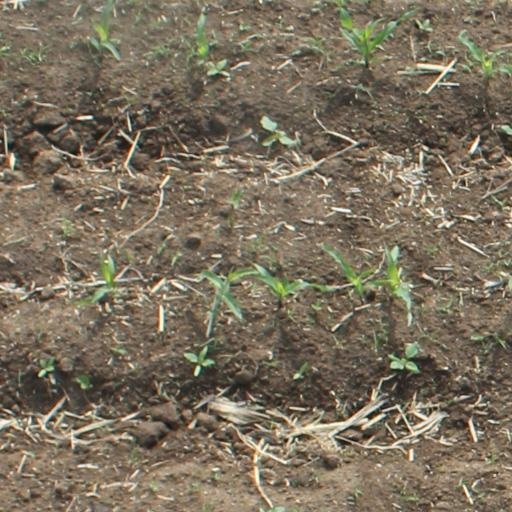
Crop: maize; corn